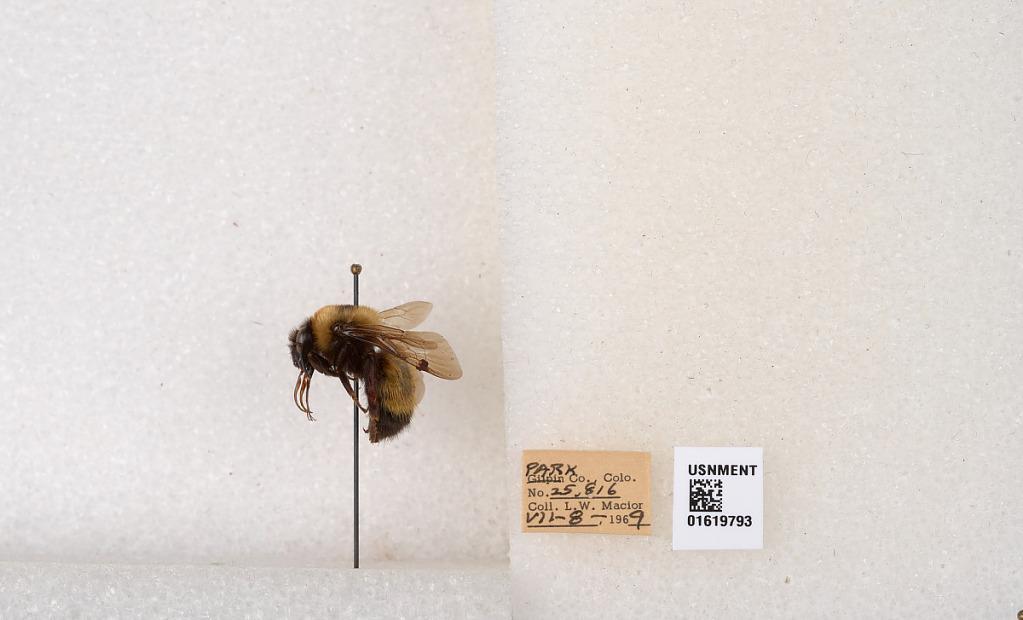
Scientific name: Bombus (Bombus) nevadensis Cresson